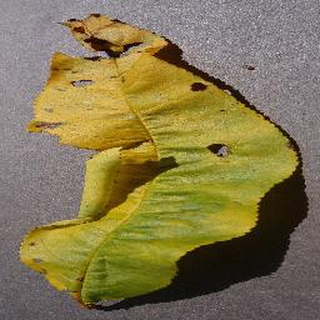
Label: peach_bacterial_spot